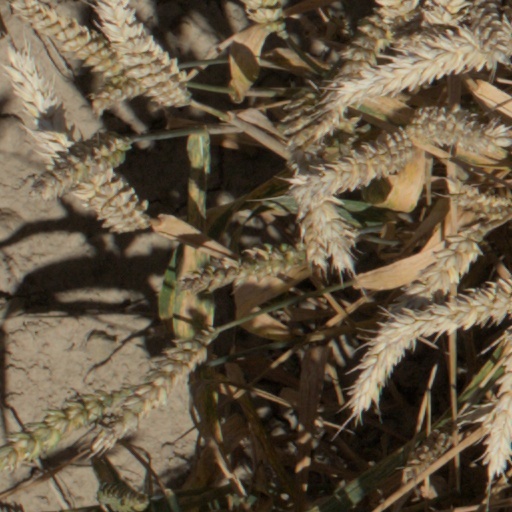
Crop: wheat